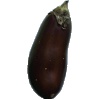
Label: Eggplant 1